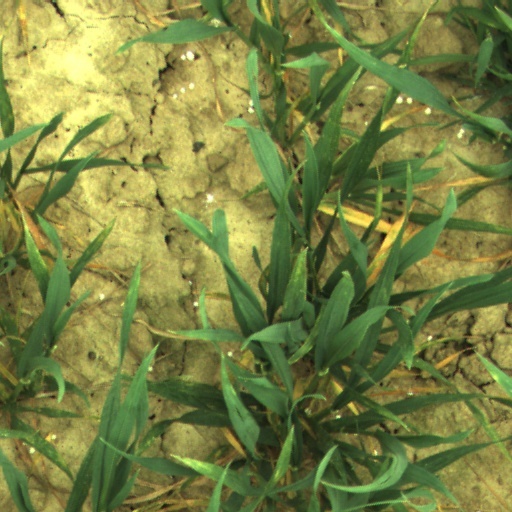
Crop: wheat